Baiae

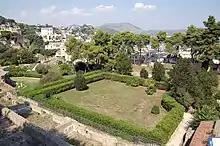
Villa of the Ambulatio

This domed building was the most important room of a great baths complex which, together with other buildings on the far side of the coastal road, would have occupied a large part of the town. It was lavishly decorated and was most likely commissioned by Hadrian as indicated by rare architectural features it shared with other monuments of Hadrian especially his Villa at Tivoli. It was externally octagonal with eight large arched windows and internally circular (26 m diameter) with a balcony inside overlooking the pool. Its name is due to a statue of the goddess said to have been found there, leading to mistaken identity.